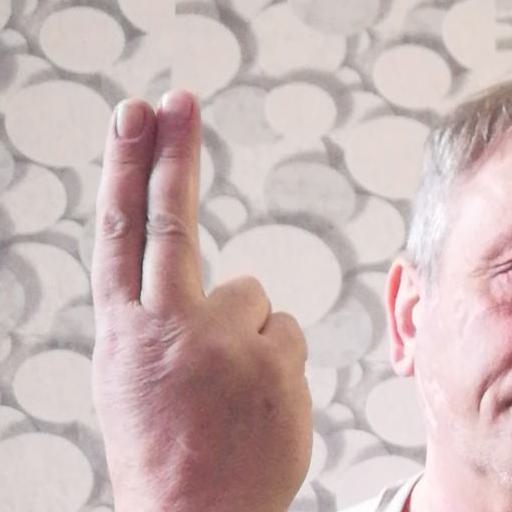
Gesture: two_up_inverted